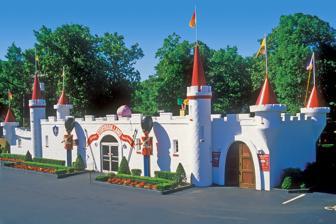
Building: Storybook Land
Country: United States of America
Year built: 1955
Amusement park in Egg Harbor Township, New Jersey, United States For the Disney parks attraction, see Storybook Land Canal Boats . For the fictional location in Jim Henson's Pajanimals, see Jim Henson's Pajanimals . This article reads like a press release or a news article and may be largely based on routine coverage . Please help improve this article and add independent sources . ( September 2013 ) Storybook Land Storybook Land Castle Entrance Location Egg Harbor Township, New Jersey , U.S. Coordinates 39°25′25″N 74°35′31″W / 39.42356°N 74.59183°W / 39.42356; -74.59183 Opened 1955 ( 1955 ) Owner Fricano family Slogan An Amazing Day for Your Children Area 12 acres (4.9 ha) Attractions Total 17 Roller coasters 1 Storybook Land is a 20-acre (8.1 ha) family amusement park located in Egg Harbor Township , in the U.S. state of New Jersey . Opened in 1955 by John and Esther Fricano, Storybook Land is located on U.S. Route 322 ( Black Horse Pike ), about 2 miles (3.2 km) west of exit 37 on the Garden State Parkway . The park is themed after many storybook characters such as Mother Goose , the Three Little Pigs , and Snow White . Some of its attractions are the J&J Railroad Train (which loops around most of the park), the Happy Dragon, Whirly-Bug and the Ferris wheel . It has many of the standard amusement park rides such as Bubbles the Coaster, a junior sized roller coaster , and the Turtle Twirl, a Tilt-A-Whirl . Storybook Land also has a Santa Claus house where Santa and Mrs. Claus will pose with the children during the Christmas season. Visiting the park Storybook Land has several counter-service restaurants and a large, covered picnic area for bringing a meal from home. During the months of April and May, the park is heavily visited by school groups. During the Christmas season, the park is heavily decorated in Christmas decorations, and transforms into a winter wonderland. Santa and Mrs. Claus greet children in the park. Rides Whirly Bug Rock, Spin, & Roll Carousel Candy Cane Express Tick Tock Clock Drop Happy Dragon Out on a Limb Olde Tymers Beanstalk Bounce Tea Time Bubbles the Coaster Zip Zap Racers Turtle Twirl Rockin' Tug Deep Sea Divers J&J Railroad Work Zone Jumbos References ^ Wilk, Tom (2015-08-07). "Storybook beginning still going strong in Egg Harbor Township" . nj.com . External links Official website Storybook Land at the Roller Coaster DataBase v t e Egg Harbor Township, New Jersey Schools Egg Harbor Township Schools Egg Harbor Township High School Transportation Atlantic City International Airport William J. Hughes Technical Center Landmarks Harbor Square Storybook Land This list is incomplete. Authority control databases : National United States Israel